Terrorism in the United States

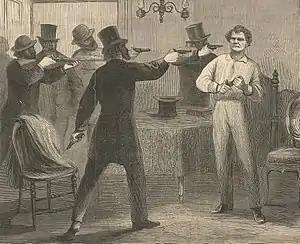
George W. Ashburn assassinated for his pro-black sentiments.

The following is a list of the deadliest known single-day terrorist attacks in the United States to date. Only incidents with ten or more deaths, excluding those of the perpetrators, are included.